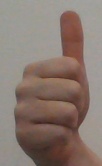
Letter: aleff